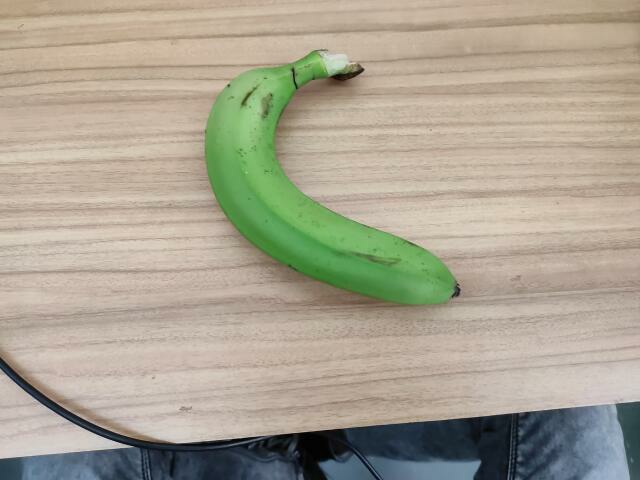
Label: Raw_Banana